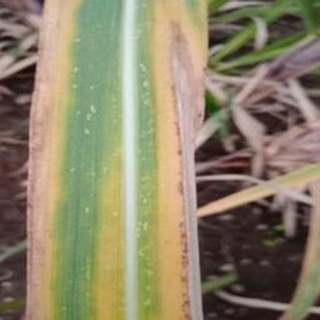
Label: sugarcane_yellow_leaf_disease